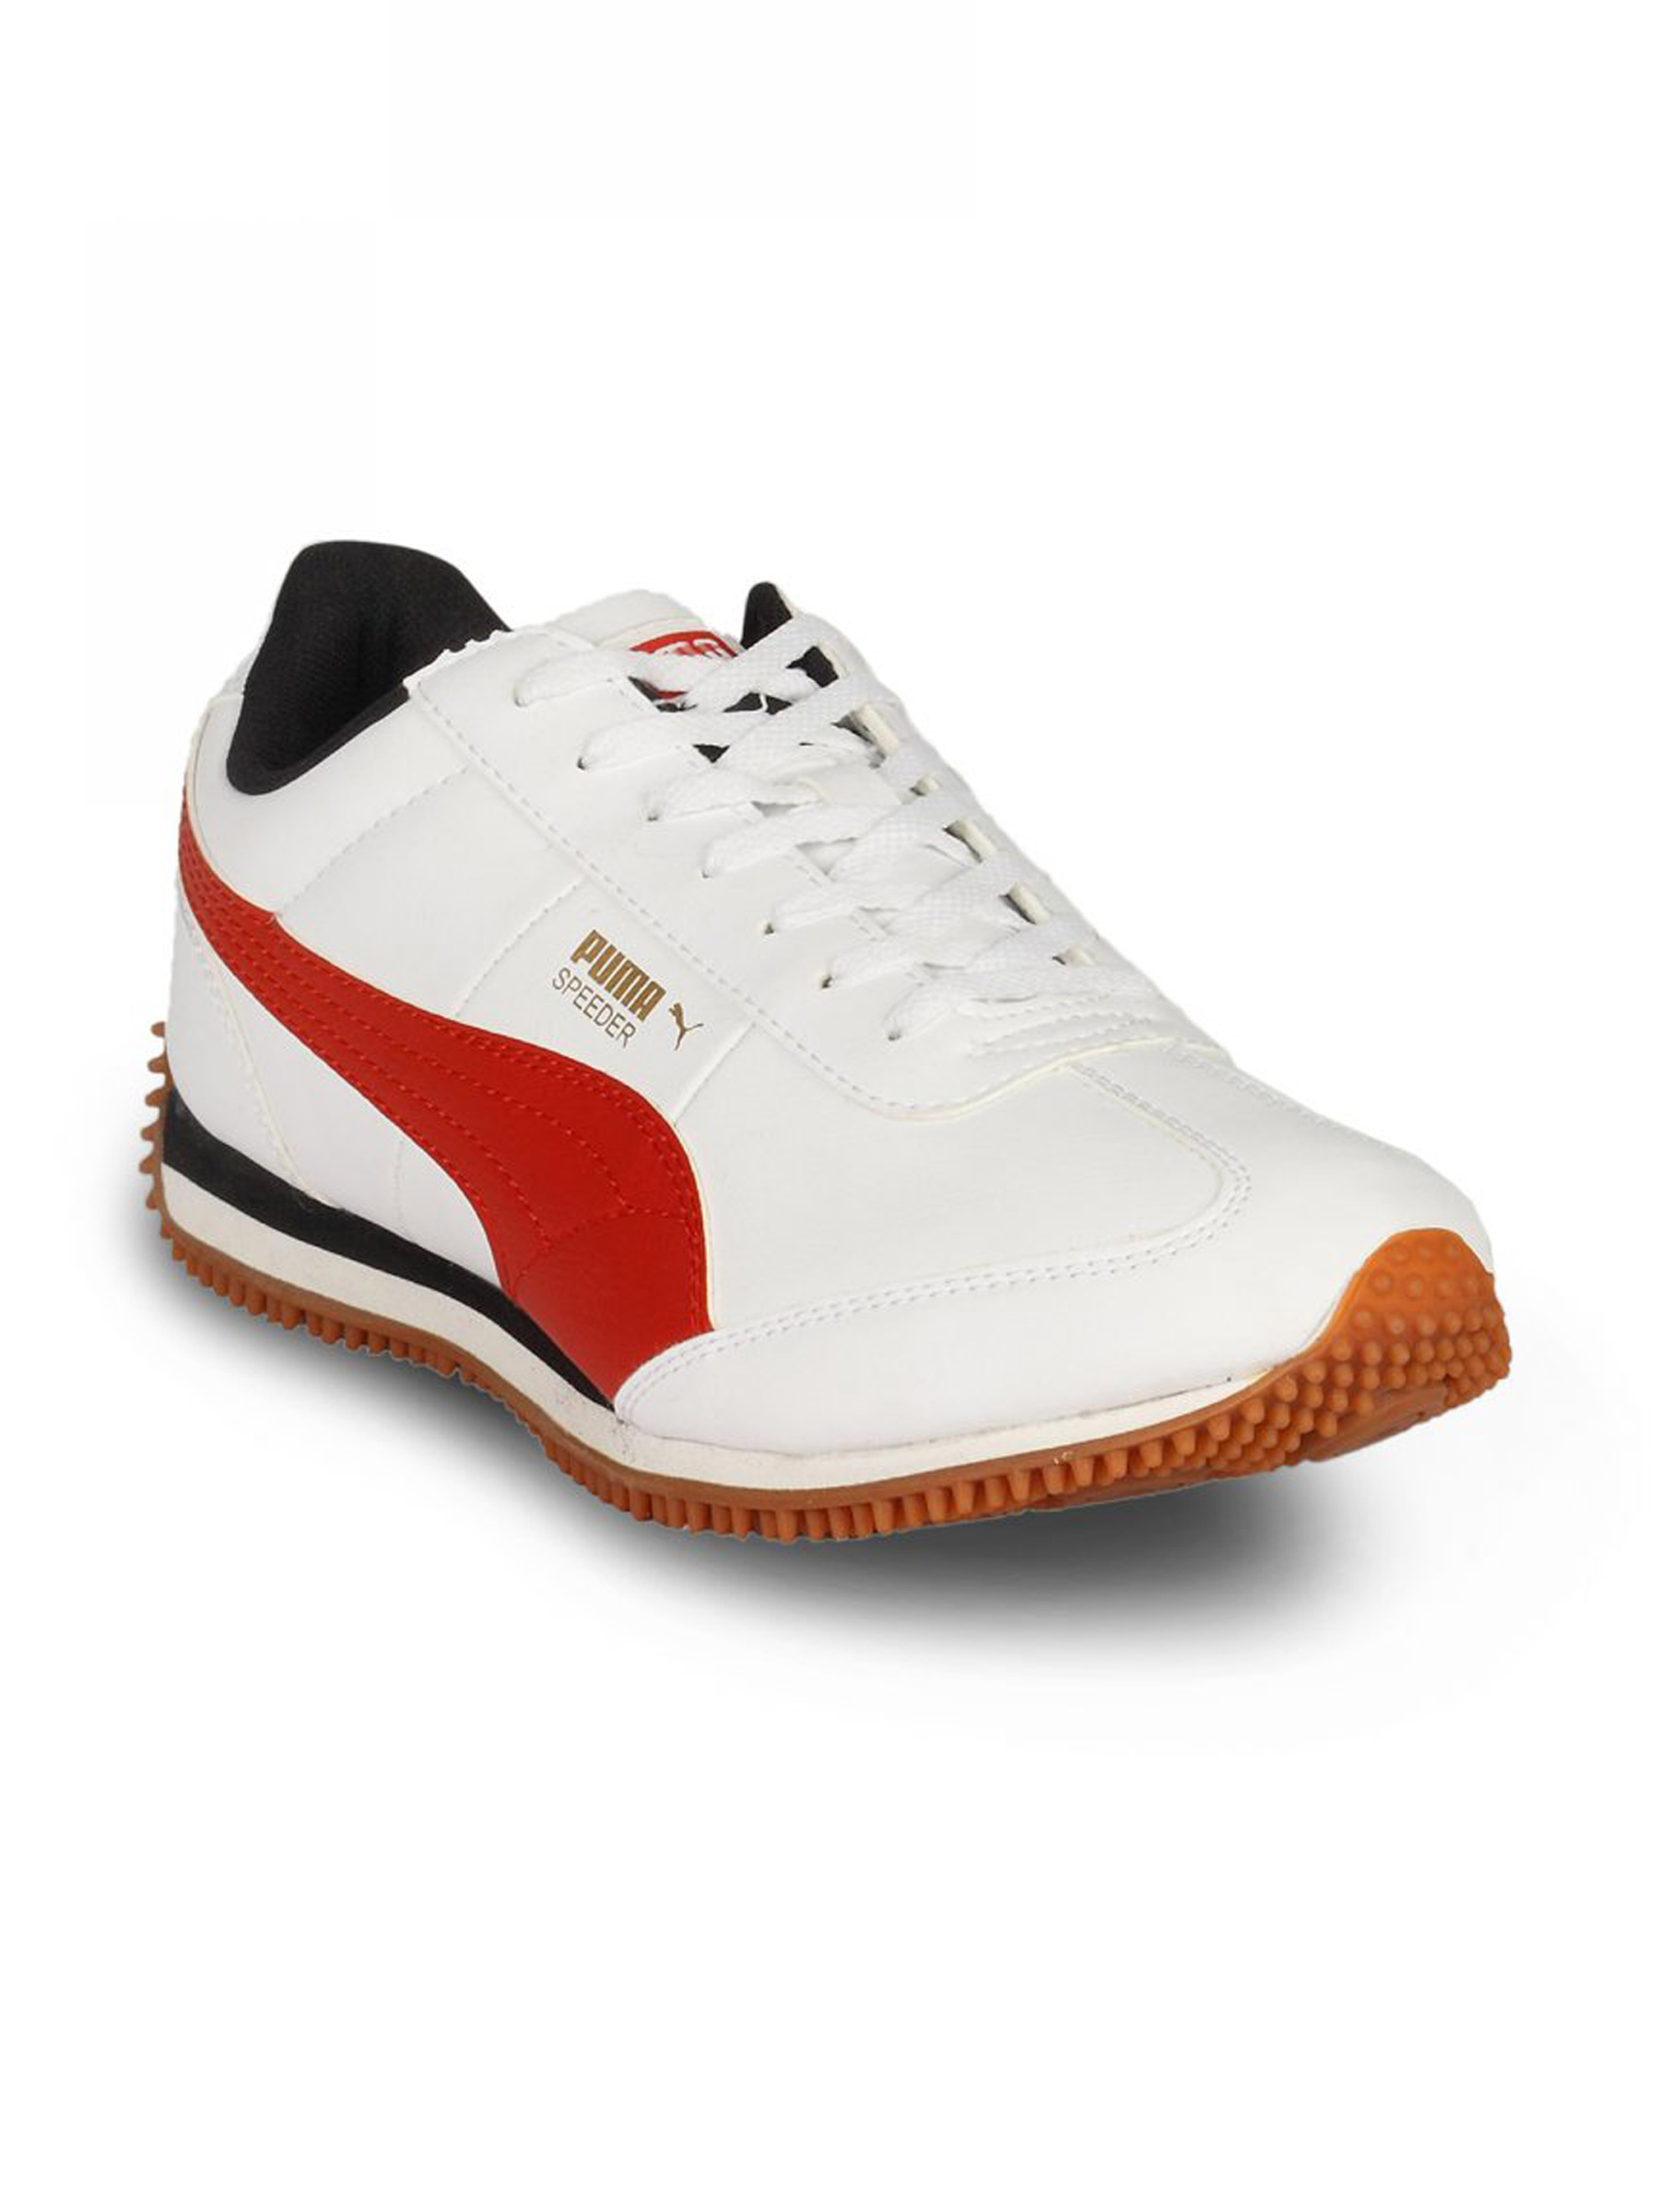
Puma Men White Shoe
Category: Footwear / Shoes / Sports Shoes
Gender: Men
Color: White
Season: Summer 2011
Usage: Sports